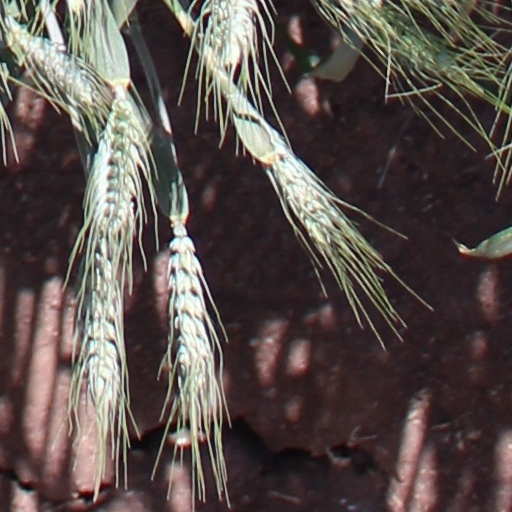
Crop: wheat